Novosibirsk State University of Economics and Management

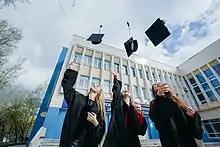
Graduation

Novosibirsk State University of Economics and Management, NSUEM (Federal State-Funded Educational Institution of Higher Education «Novosibirsk State University of Economics and Management») is a social and economic higher education institute in Novosibirsk, Russia.